Václav Beneš Třebízský

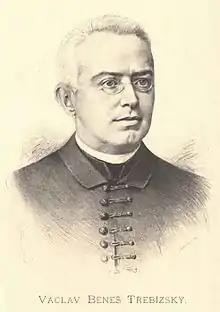
Portrait of Třebízský by Jan Vilímek

Václav Beneš Třebízský (27 February 1849 – 20 June 1884) was a Czech priest and writer. Despite his short life, he was a very prolific author and was one of the most popular Czech writers of his time. He wrote mainly historical novels and short stories, but he also wrote several fairy tale books for children. The themes of his books supported Czech patriotism.